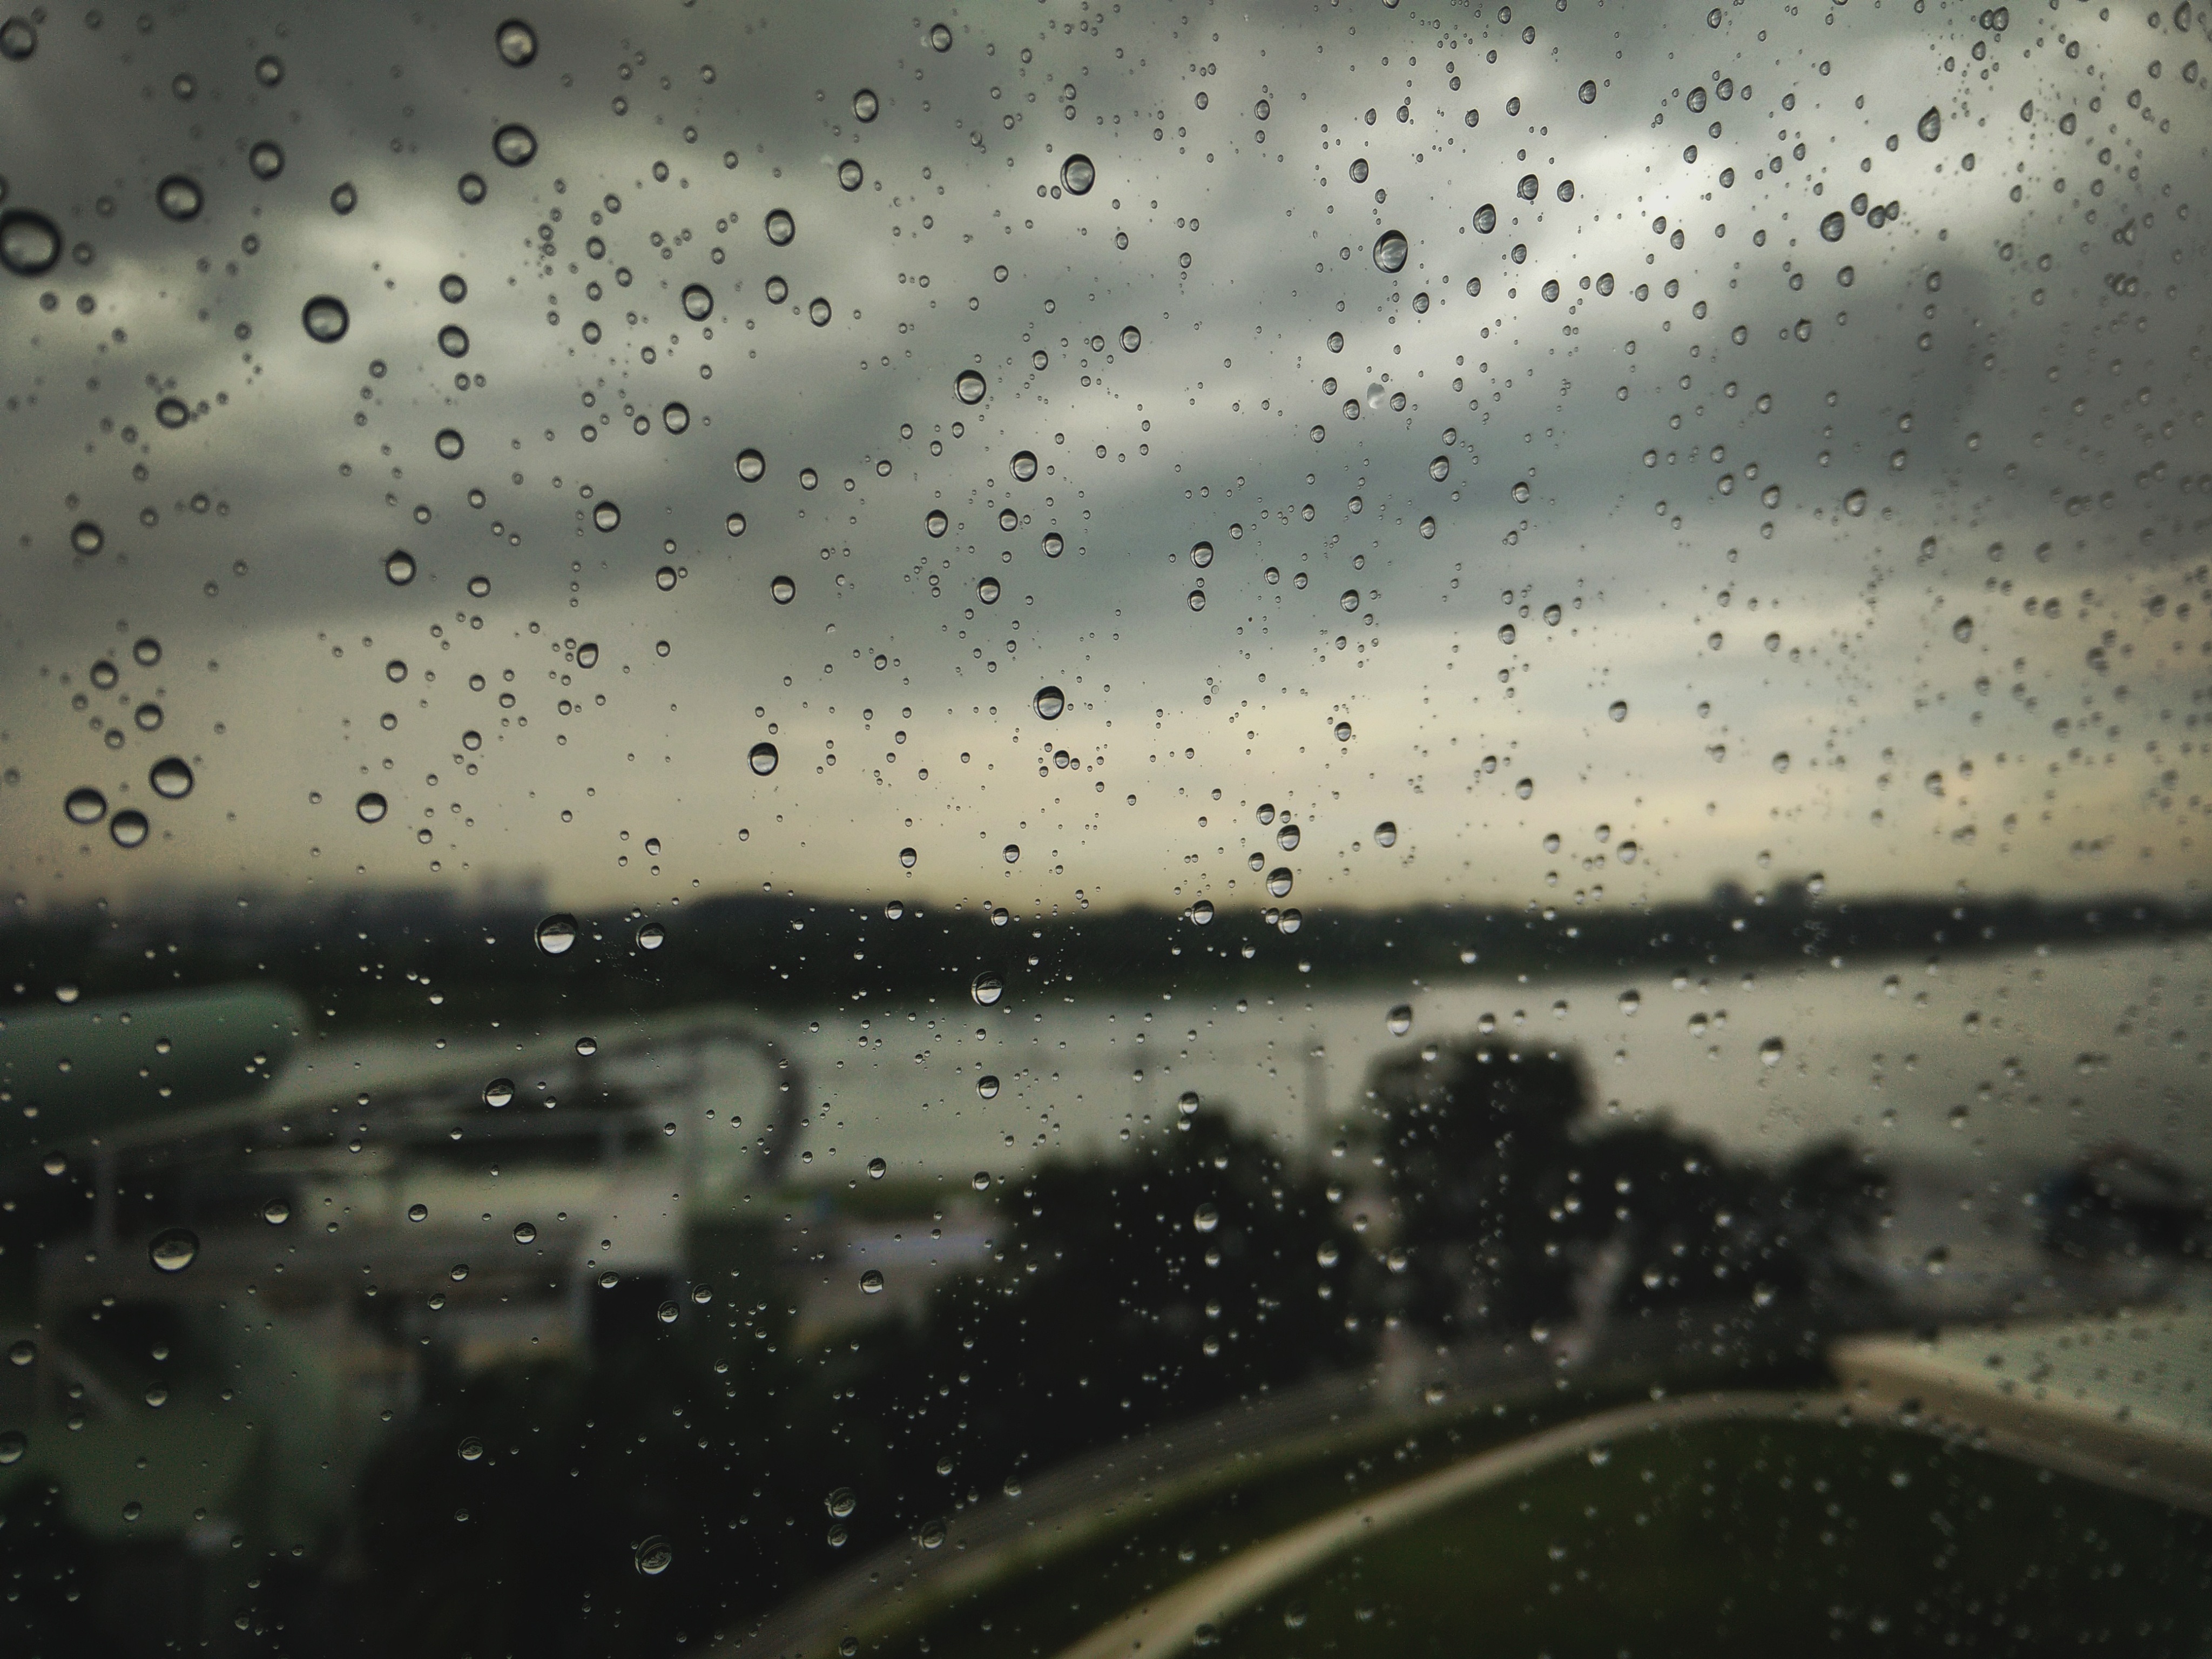
snow, drop, morning, rain, atmosphere, reflection, weather, freezing, atmospheric phenomenon, atmosphere of earth